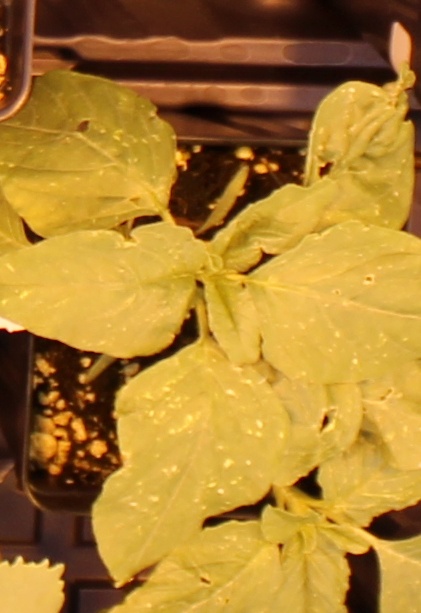
Label: Redroot Pigweed